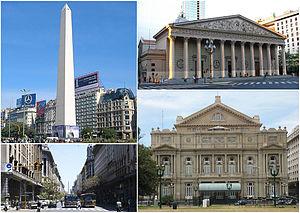
San Nicolás est un des quartiers de la ville de Buenos Aires, capitale de l'Argentine. Il est délimité par les avenues : Avenida Córdoba, Avenida Callao, Avenida Rivadavia, Avenida La Rábida Norte et Avenida Eduardo Madero.